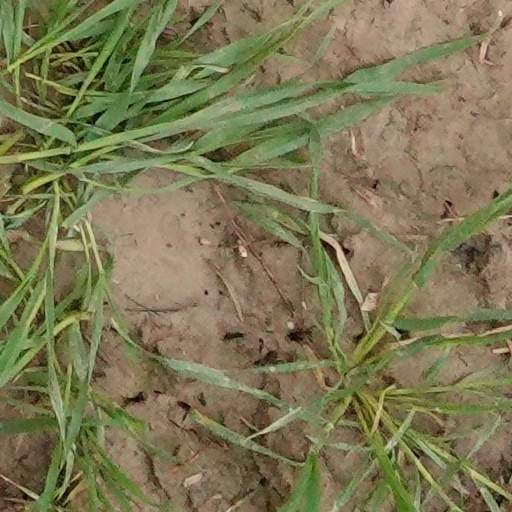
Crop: wheat